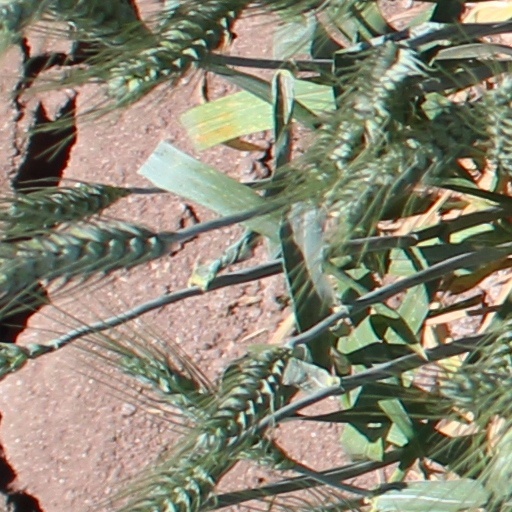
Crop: wheat